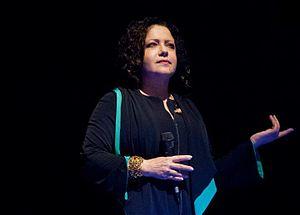
Antonella Ruggiero, née le 15 novembre 1952 à Gênes, est une chanteuse italienne.